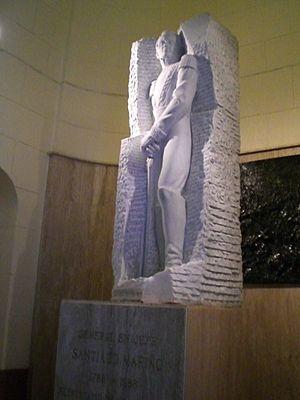
Le Panthéon national est un bâtiment public situé dans la vieille ville de Caracas, au Venezuela. Il s'agit à l'origine d'une église, devenue ensuite un sanctuaire pour les « héros nationaux ». La nef centrale est dédiée à Simón Bolívar ; les peintures sur les voutes, réalisées dans les années 1930, lui rendent également hommage.